General Post Office, Sydney

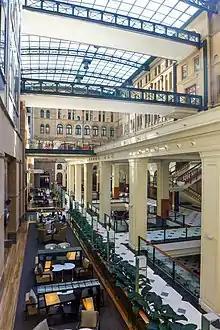
Interior atrium.

As criticism of the carvings died down momentarily, the colonnade linking Pitt and George streets was fully opened to the public in May 1887. The public applauded the work of Barnet and demanded visions for a new civic piazza. Indeed, one newspaper illustrated an imaginary Italianate square declaring that it was "the General Post Office Square as it should be...a wide square, and the splendours of greenery and spraying fountains..." As the tallest and arguably the largest civic structure in Sydney at the time, it could be seen from "all over the city" and thus, resulted in a public cry for a wider civic square to be constructed. As a result of these public petitions, the Legislative Assembly passed the "General Post Office (Approaches Improvement) Act", effectively permitting the government to purchase land north of the GPO for the creation of a wide public space between George and Pitt street.